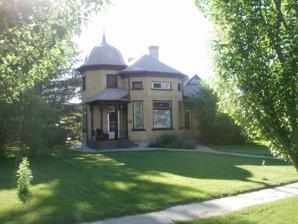
Building: Johnson-Nielson House
Country: United States of America
Year built: 1895
United States historic place Johnson-Nielson House U.S. National Register of Historic Places Show map of Utah Show map of the United States Location 351 N. Main St., Ephraim, Utah Coordinates 39°22′00″N 111°35′12″W / 39.36667°N 111.58667°W / 39.36667; -111.58667 ( Johnson-Nielson House ) Area less than one acre Built 1895 Built by Johnson, Soren J. Architectural style Queen Anne NRHP reference No. 82004156 Added to NRHP July 26, 1982 The Johnson-Nielson House , at 351 N. Main St. in Ephraim, Utah , was built in 1895.  It was listed on the National Register of Historic Places in 1982. It is a one-and-a-half-story Queen Anne -style brick house built by Danish-born contractor Soren J. Johnson. It has also been known as the Glen and Virginia Nielson House . References